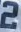
Number: 2